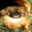
Label: dog